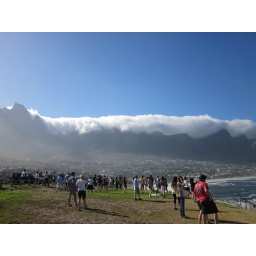
blanket of clouds over table mountain